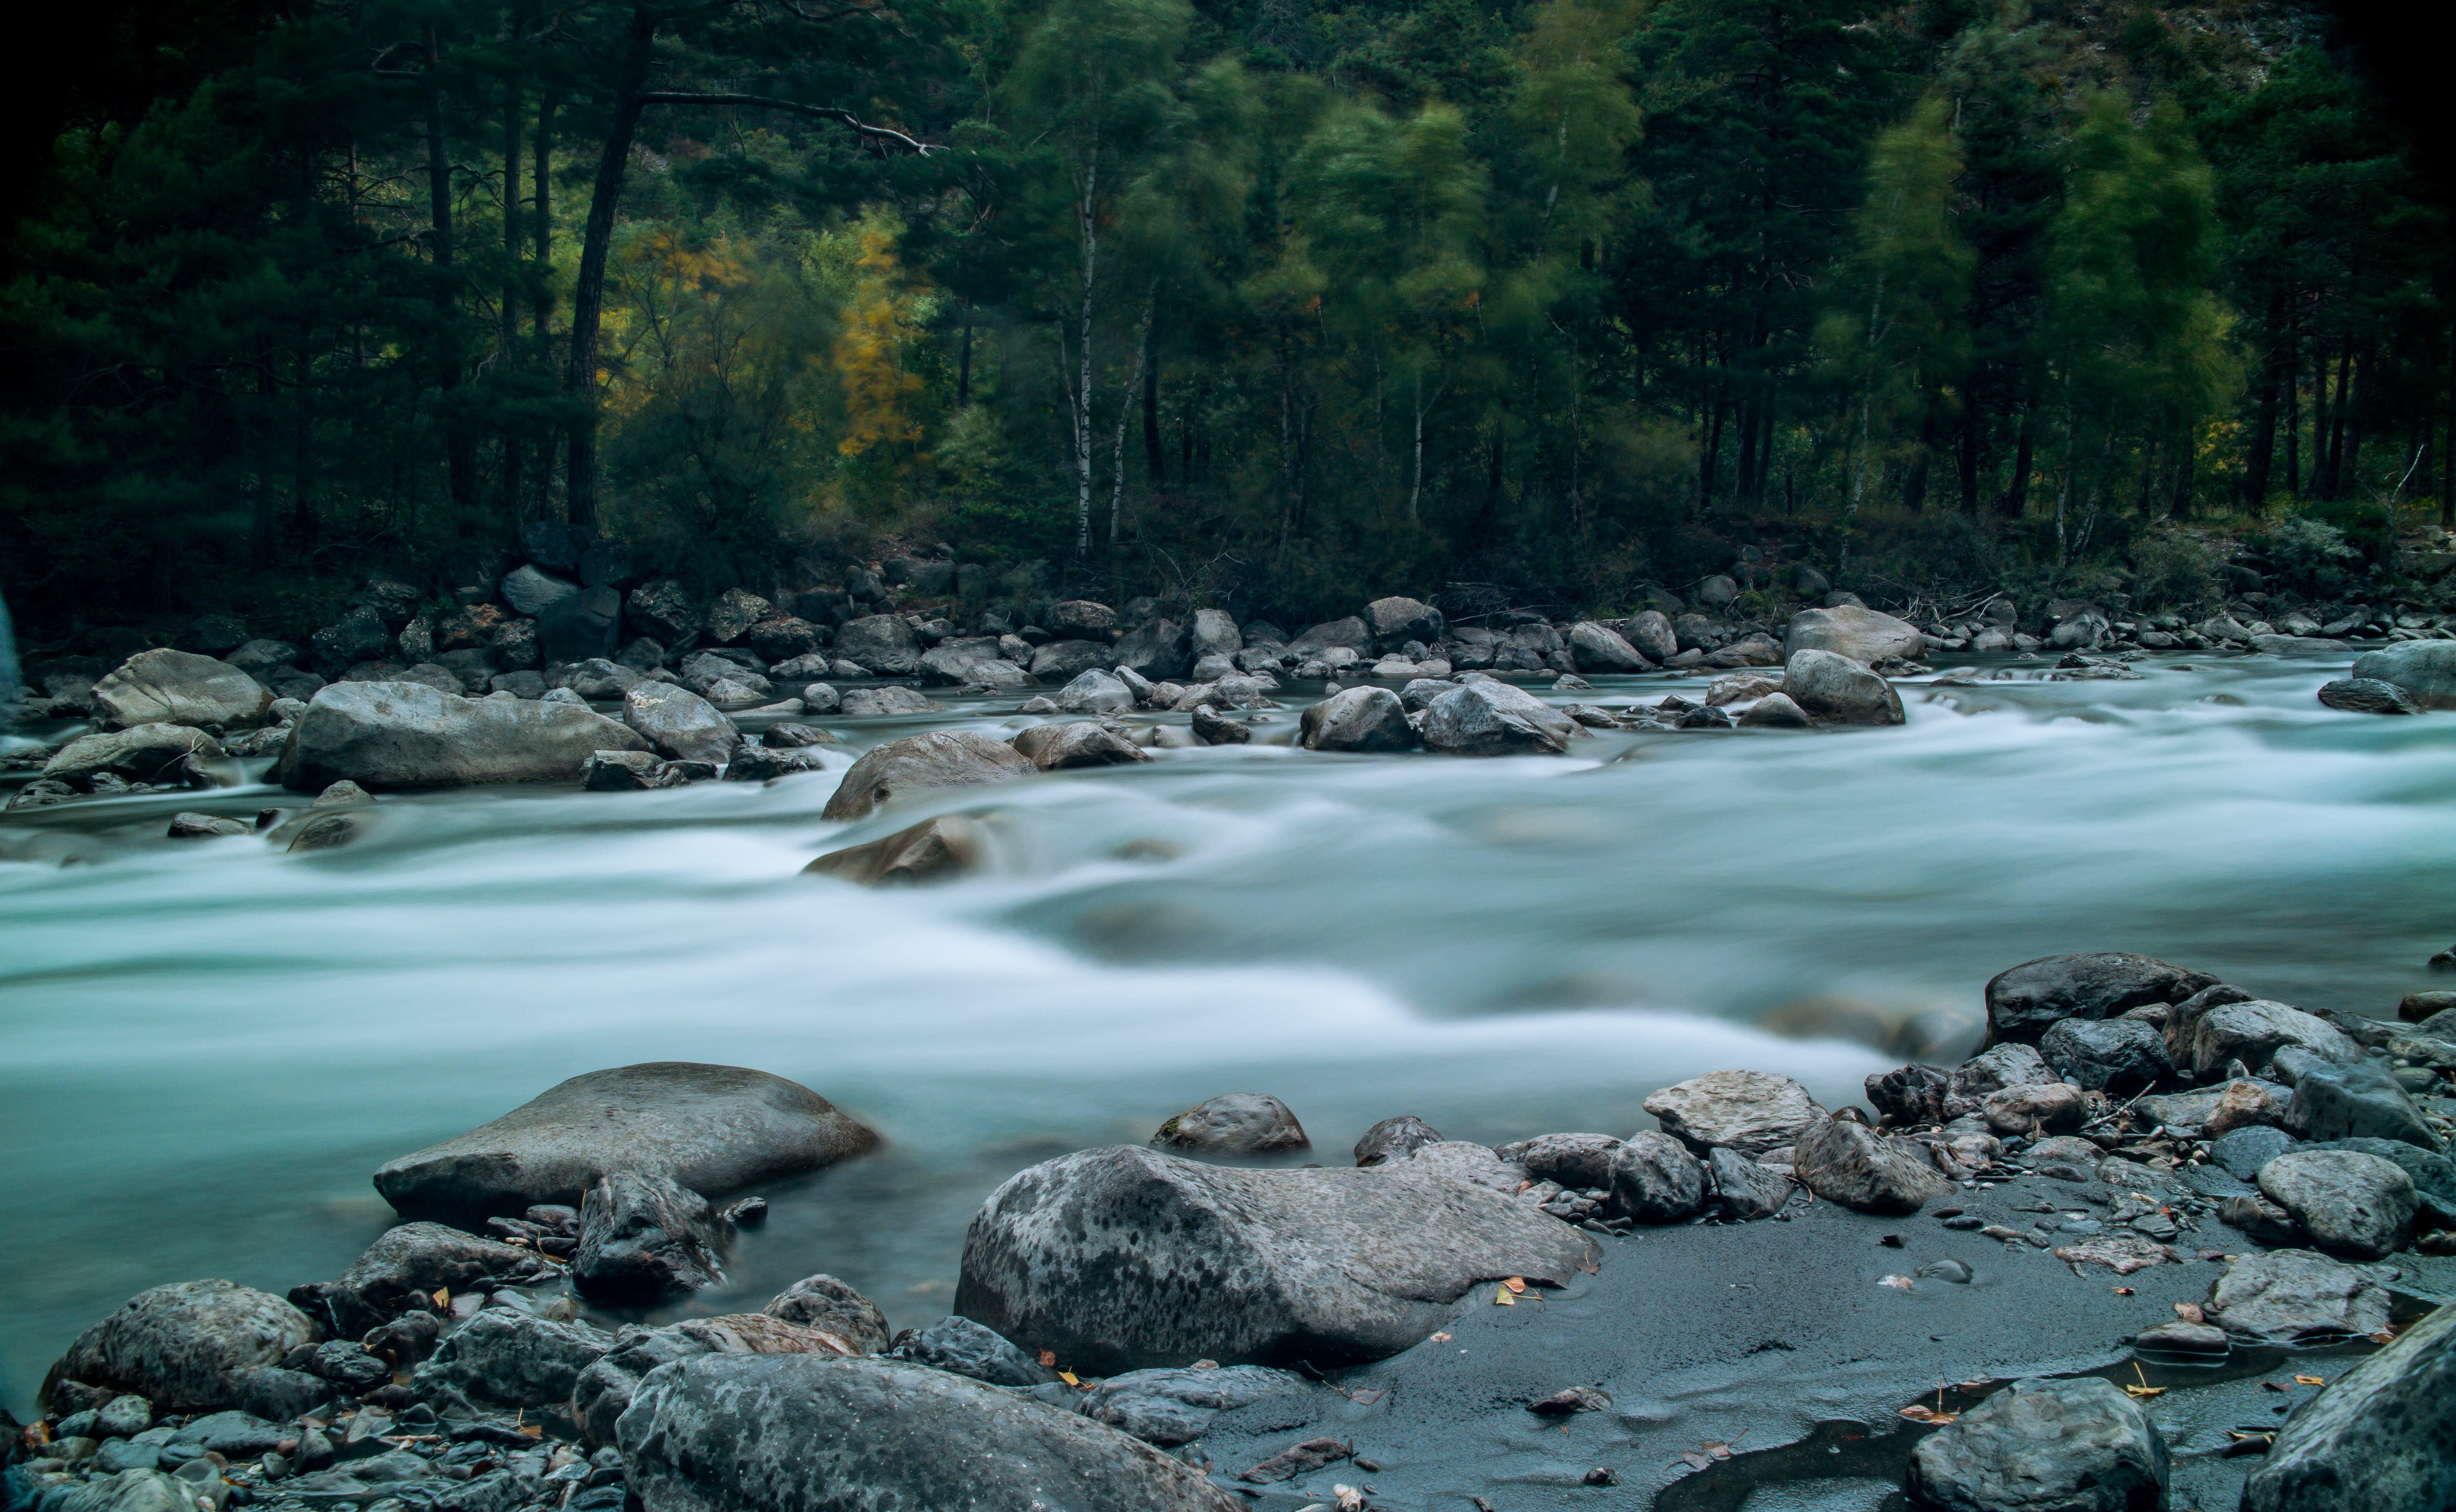
landscape, water, nature, forest, rock, creek, wilderness, mountain, river, stream, rapid, body of water, water feature, landform, natural environment, geographical feature